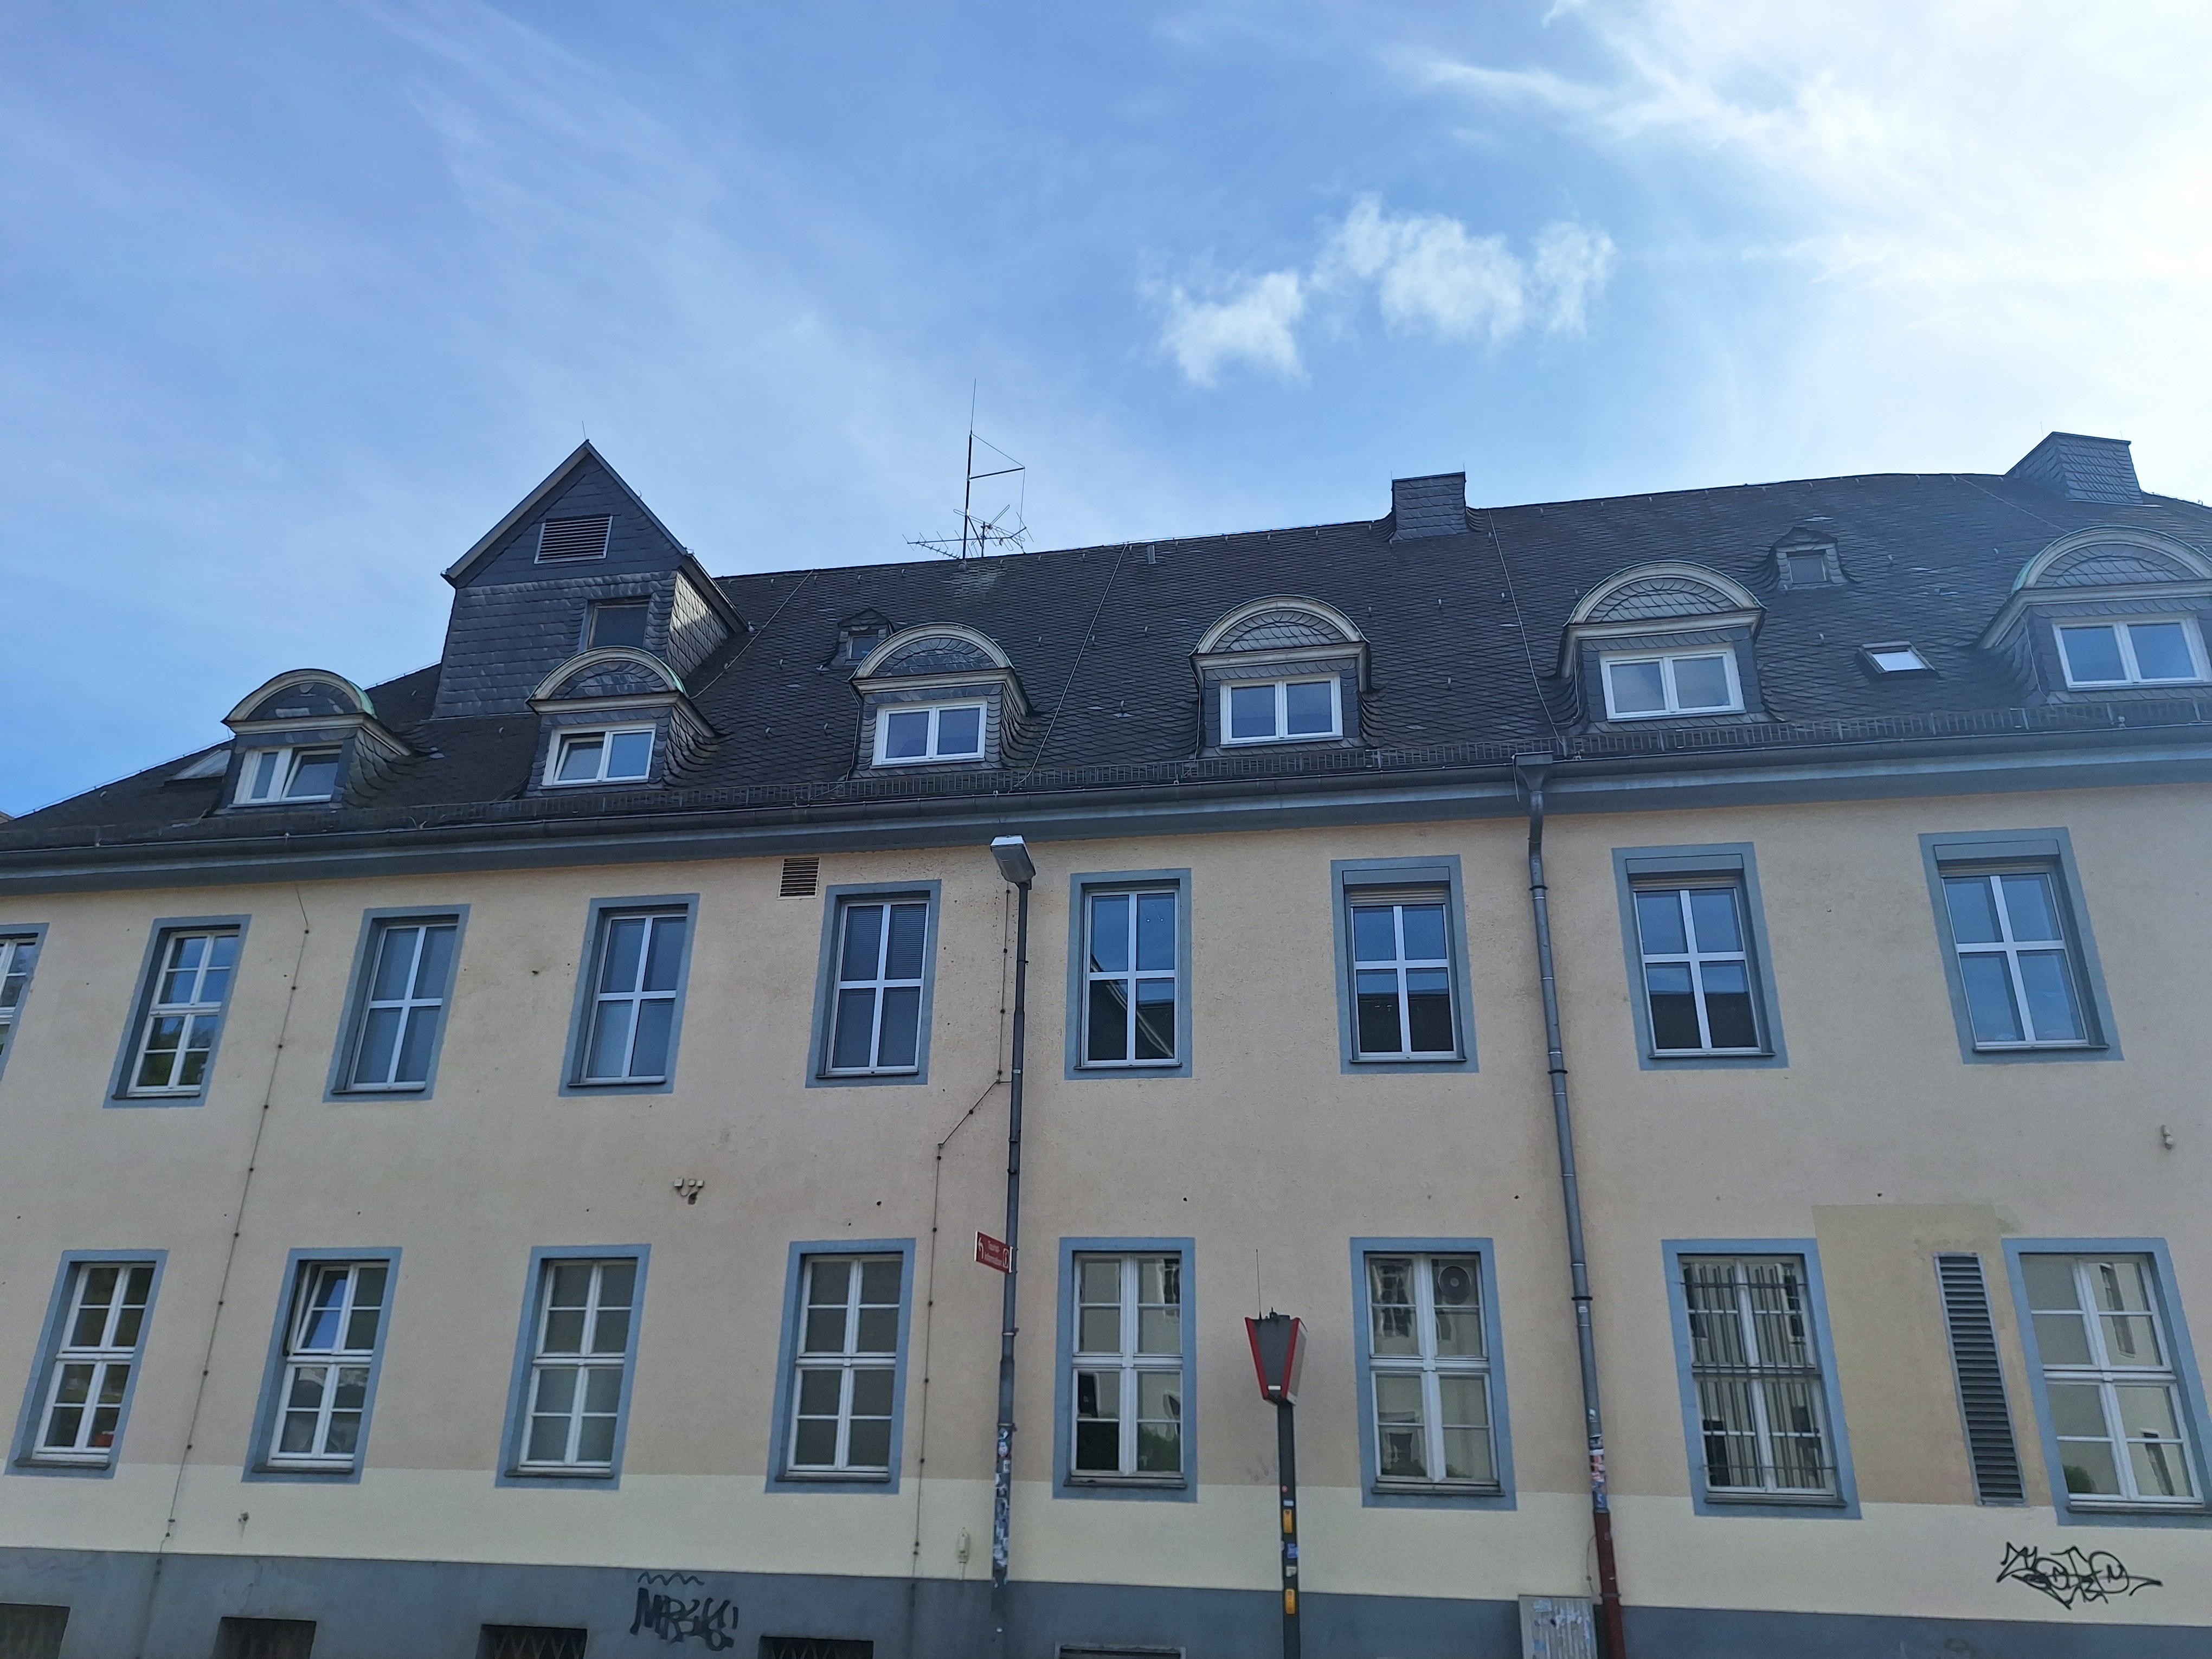
Building: Deutschhausstraße 3